Albert Ross Tilley

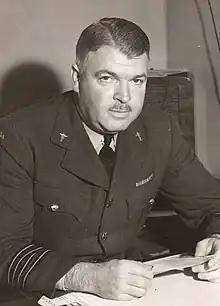
Ross Tilley, c.1940s

Albert Ross Tilley, (November 24, 1904 – April 19, 1988) was a Canadian plastic surgeon who pioneered the treatment of burned airmen during the Second World War.